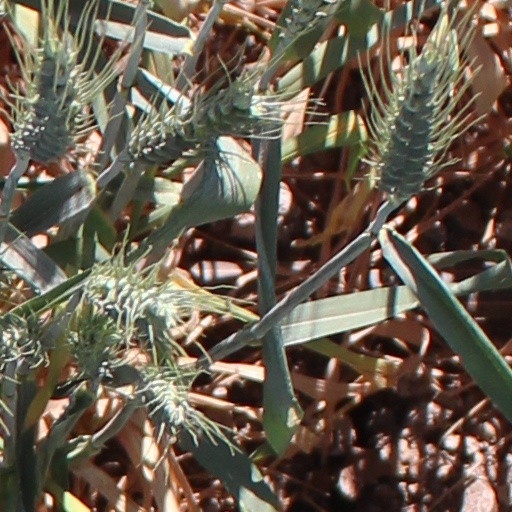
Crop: wheat